Chang and Eng Bunker

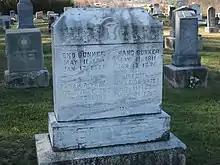
The Bunkers' grave in Mount Airy

The final setting for Chang and Eng's on-and-off 1829–1839 tour was held in Jefferson, North Carolina, on July 3 and 4, 1839. According to a family friend, their move to Wilkes County, in the northwest of the state, allowed them to "engage in chasing stag and catching trout ... to enjoy the recreation which they had desired to find far away from the hurrying crowds." In October 1839, they purchased for $300, , near the rural community of Traphill, in mountainous northeast Wilkes County. The tract runs along Little Sandy Creek, near the Roaring River.